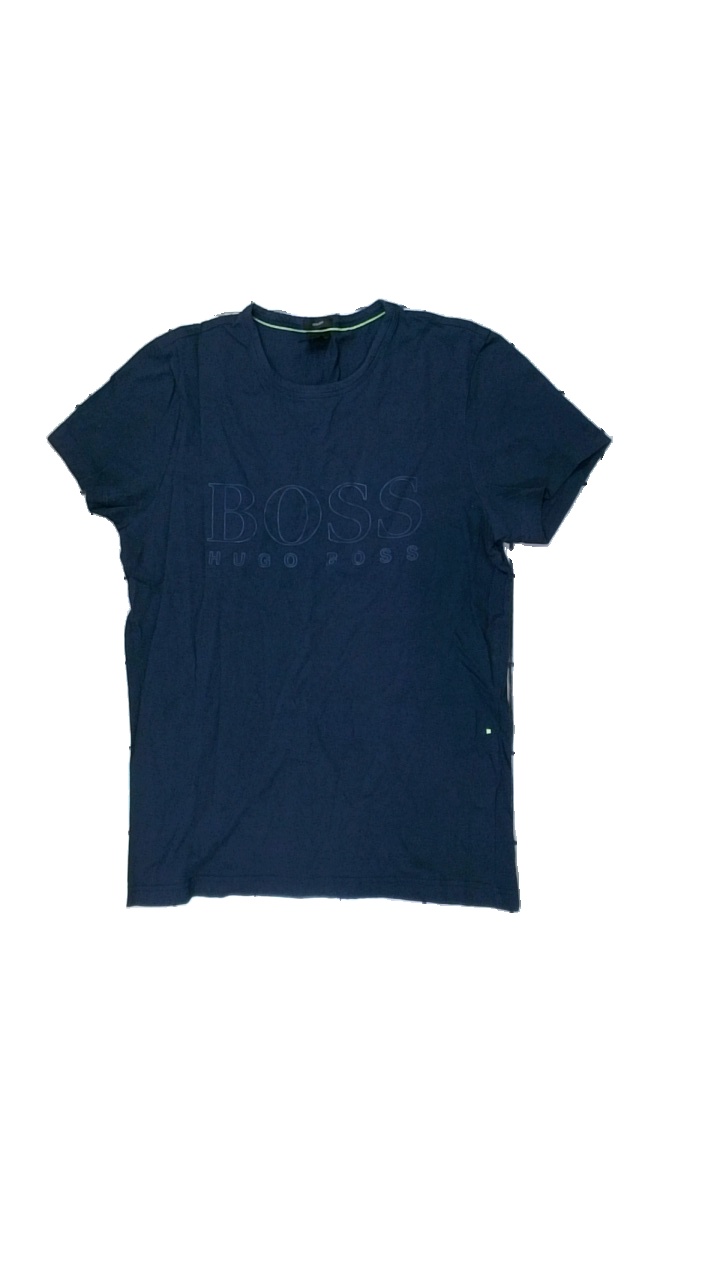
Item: T-shirt (Men)
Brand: Boss, Hugo Boss
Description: blå t-shirt med logga fram
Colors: Blue
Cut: Regular
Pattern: Logo print
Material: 100% cotton
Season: All
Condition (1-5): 5
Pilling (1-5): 5
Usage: Reuse
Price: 50-100